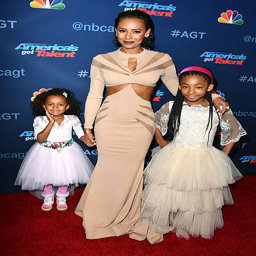
pop artist and daughters arrives at show .